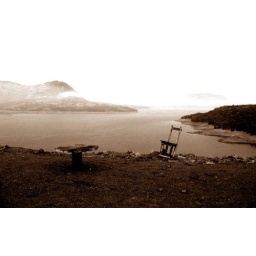
table atop hill near Mulshi dam.